Boston Street Scene (Boston Common)

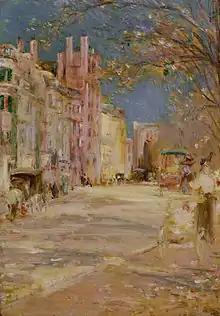
Edward Mitchell Bannister, "Boston Street Scene (Boston Common)", 1898-1899, Walters Art Museum

Boston Street Scene (Boston Common) is a 1898-1899 oil painting by African-American artist Edward Mitchell Bannister, made during a visit to Boston, Massachusetts.